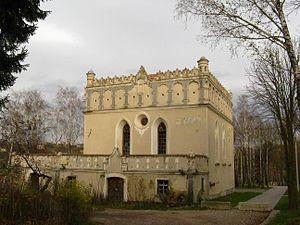
La synagogue d'Houssiatyn, construite au XVIᵉ siècle en style gothico-mauresque a été de nombreuses fois transformée au cours des siècles. Gravement endommagée pendant la Seconde Guerre mondiale, elle est sommairement restaurée après-guerre pour en faire un musée. Le bâtiment présente à présent de graves malfaçons et est maintenant à l'abandon.